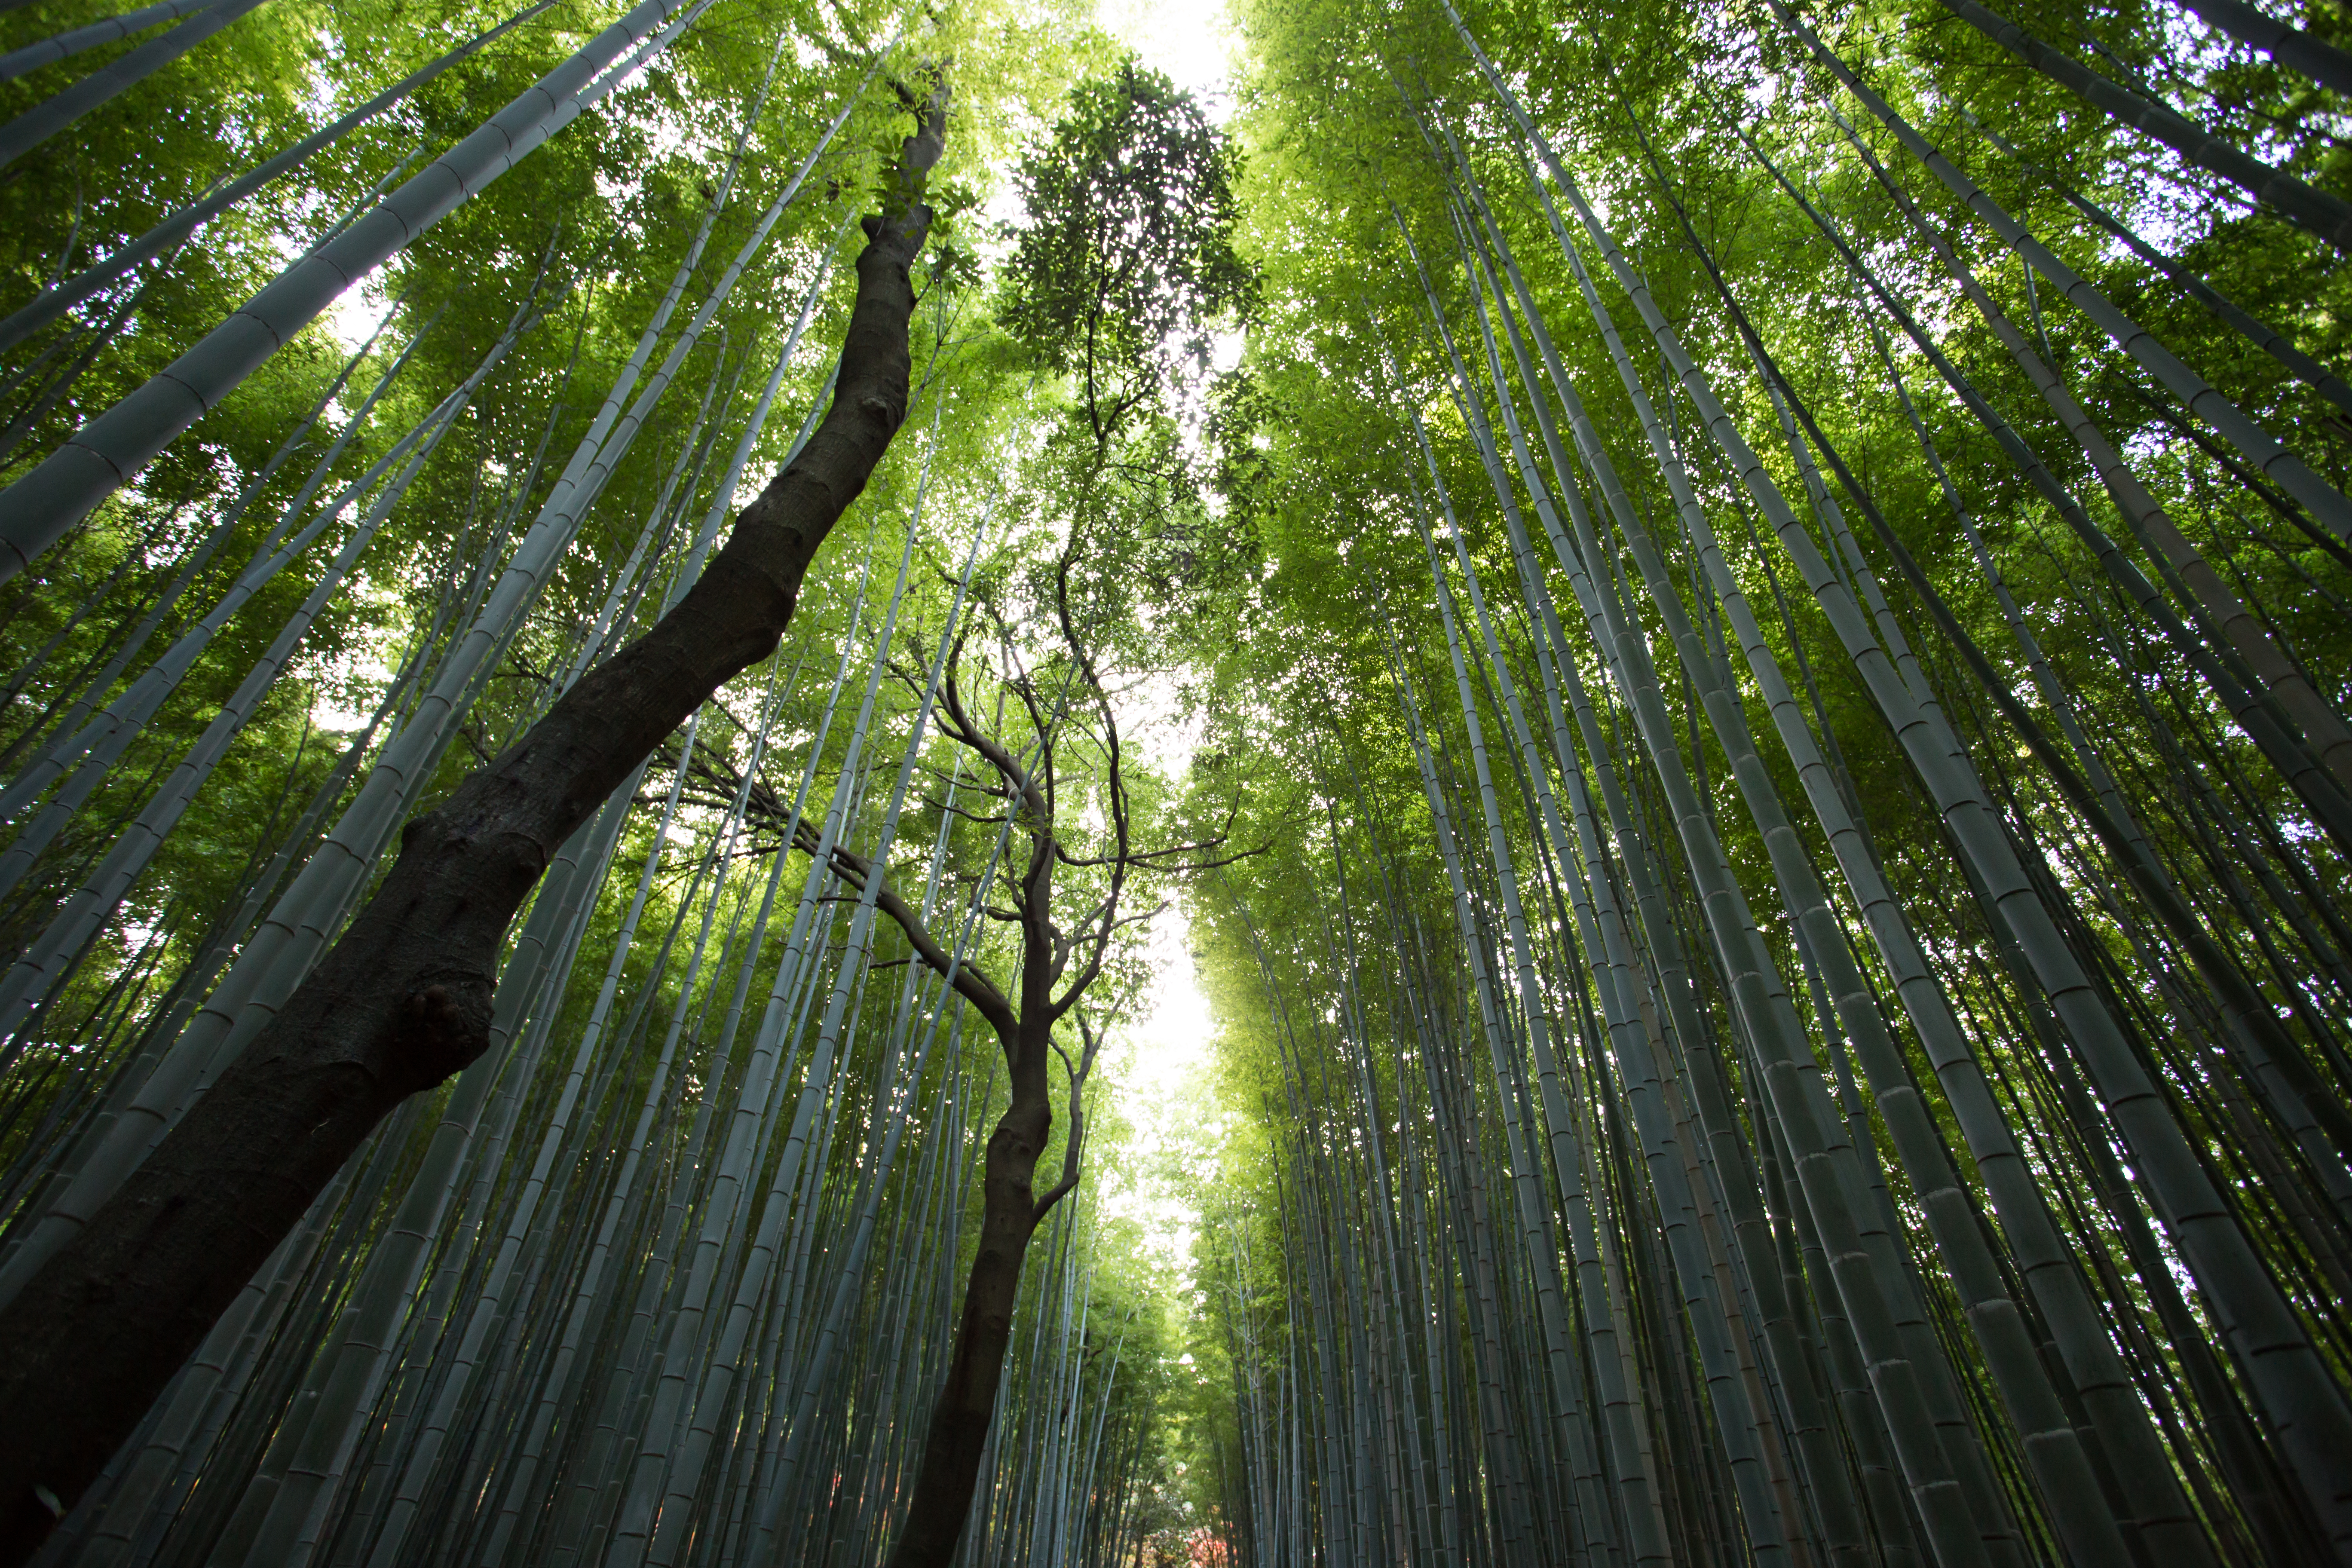
tree, nature, forest, outdoor, branch, sunlight, leaf, green, canopy, jungle, park, trees, publicdomain, vegetation, rainforest, deciduous, grove, woodland, habitat, bamboo, ecosystem, biome, old growth forest, natural environment, plant stem, woody plant, temperate broadleaf and mixed forest, temperate coniferous forest